HMS Bligh (K467)

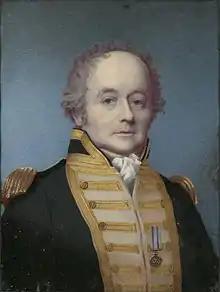
William Bligh in 1814

Originally destined for the US Navy as a turbo-electric (TE) type , HMS "Bligh" was provisionally given the name USS "Liddle", a name that was later reassigned to another ship. However, the delivery was diverted to the Royal Navy before the launch.